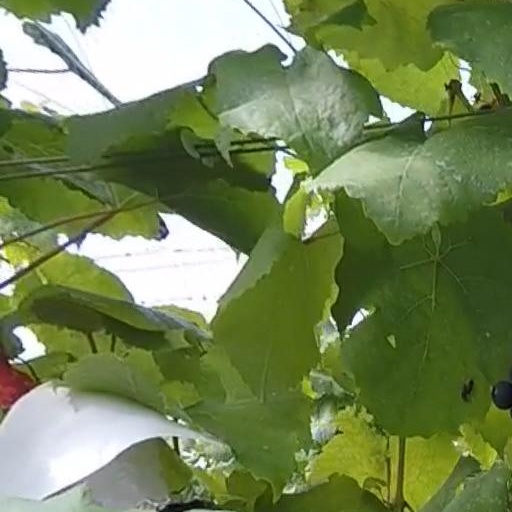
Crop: grape